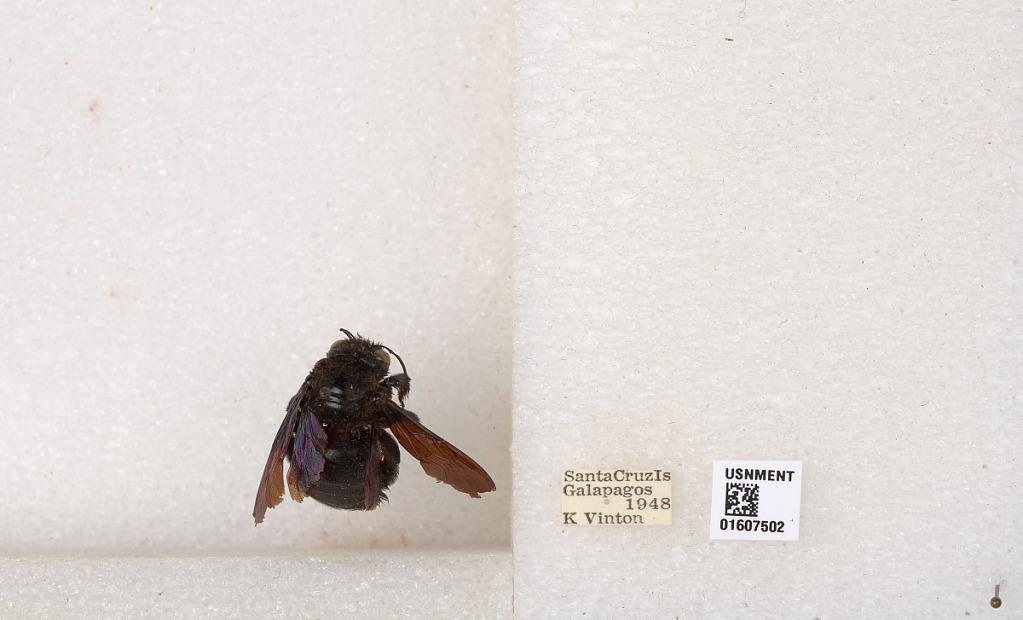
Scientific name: Xylocopa (Neoxylocopa) darwini Cockerell
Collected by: K. Vinton
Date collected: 1948-1-1
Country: Ecuador
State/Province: Galapagos
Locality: Santa Cruz Is
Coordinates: -0.628495, -90.3596